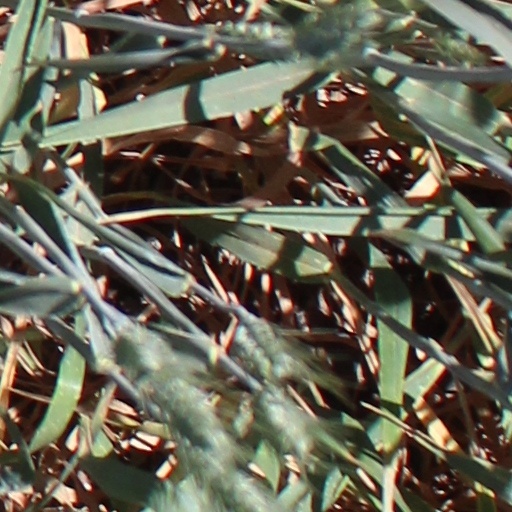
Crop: wheat